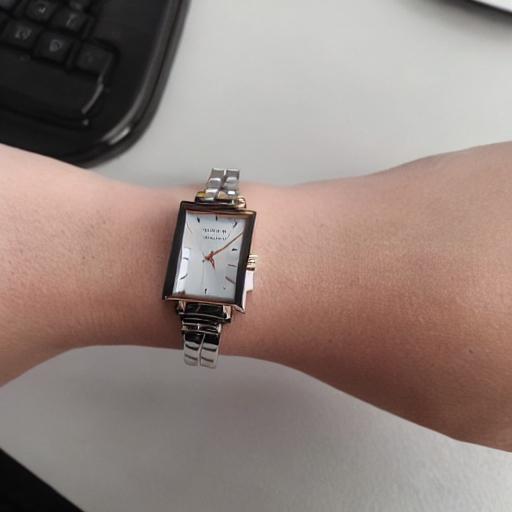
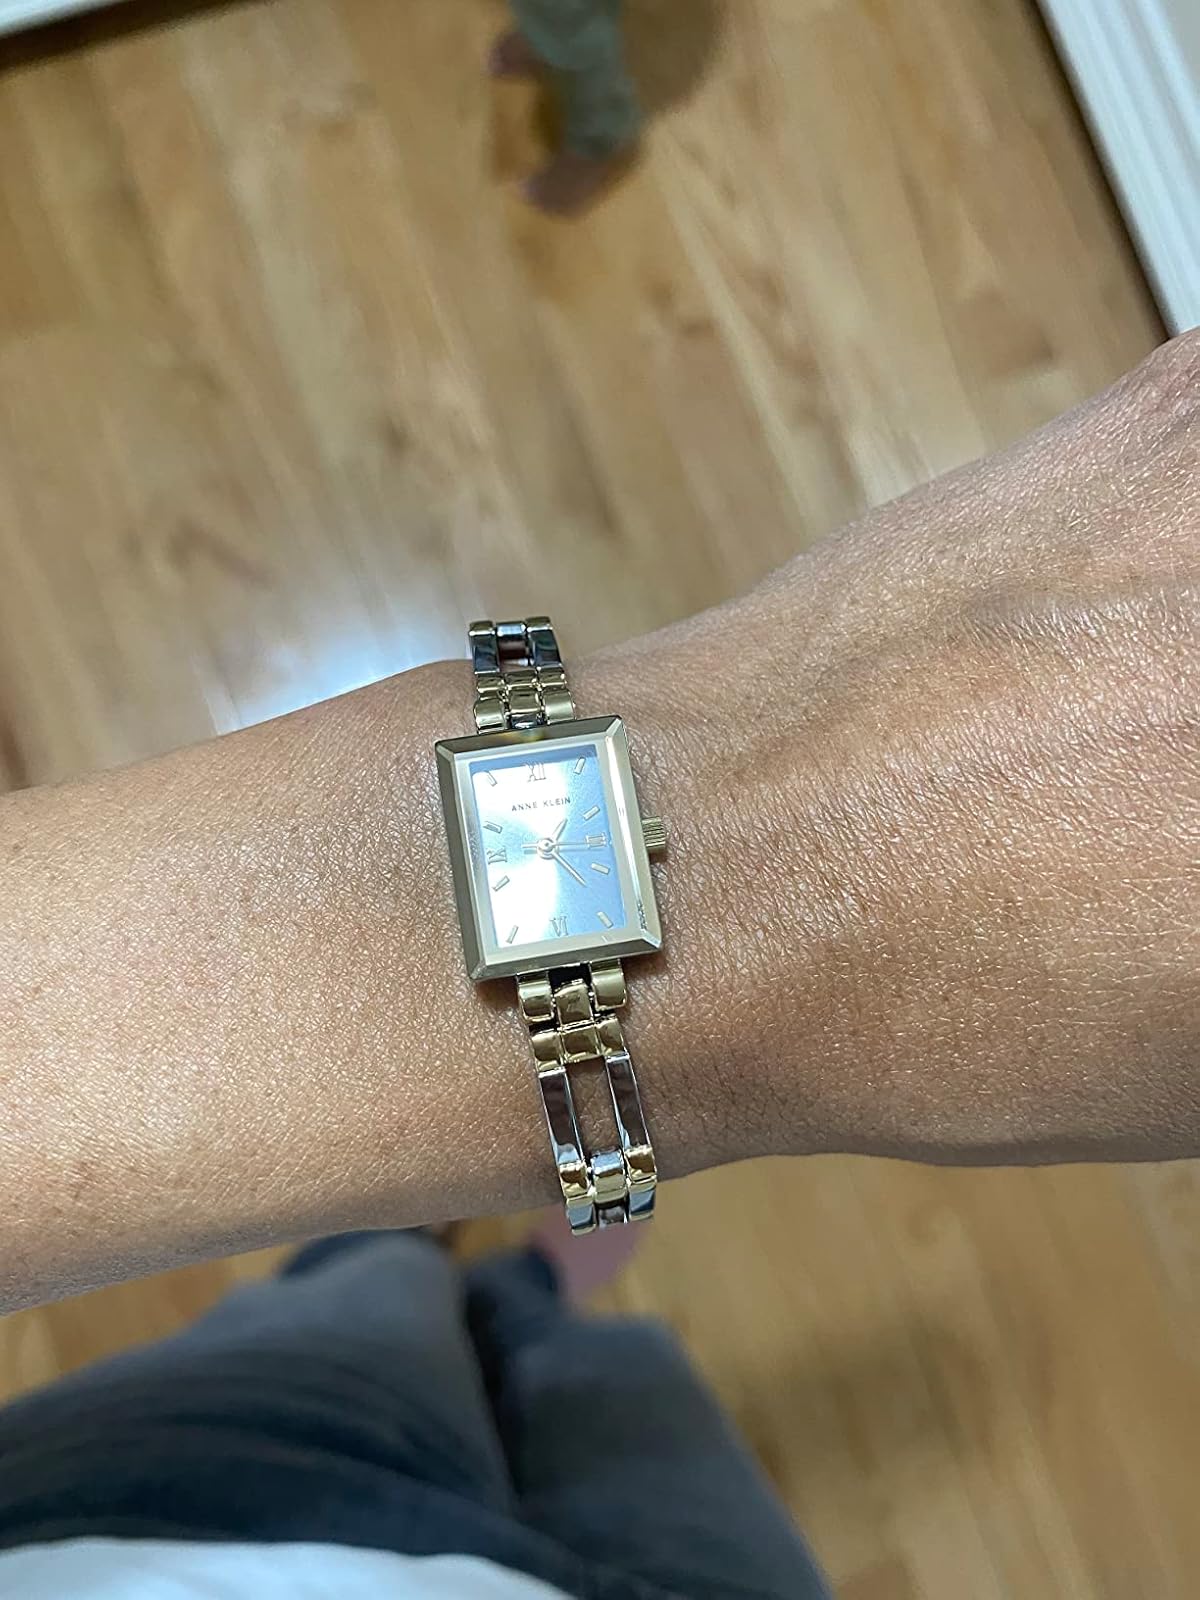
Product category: accessories_watch
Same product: no